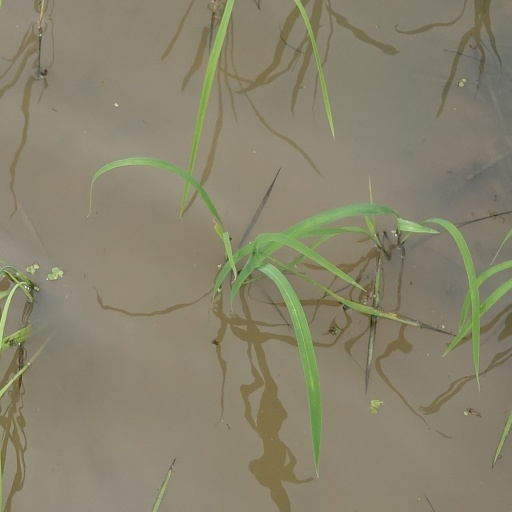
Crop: rice